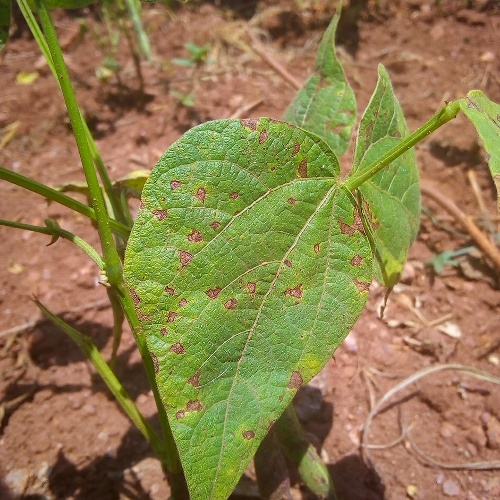
Leaf condition: angular_leaf_spot